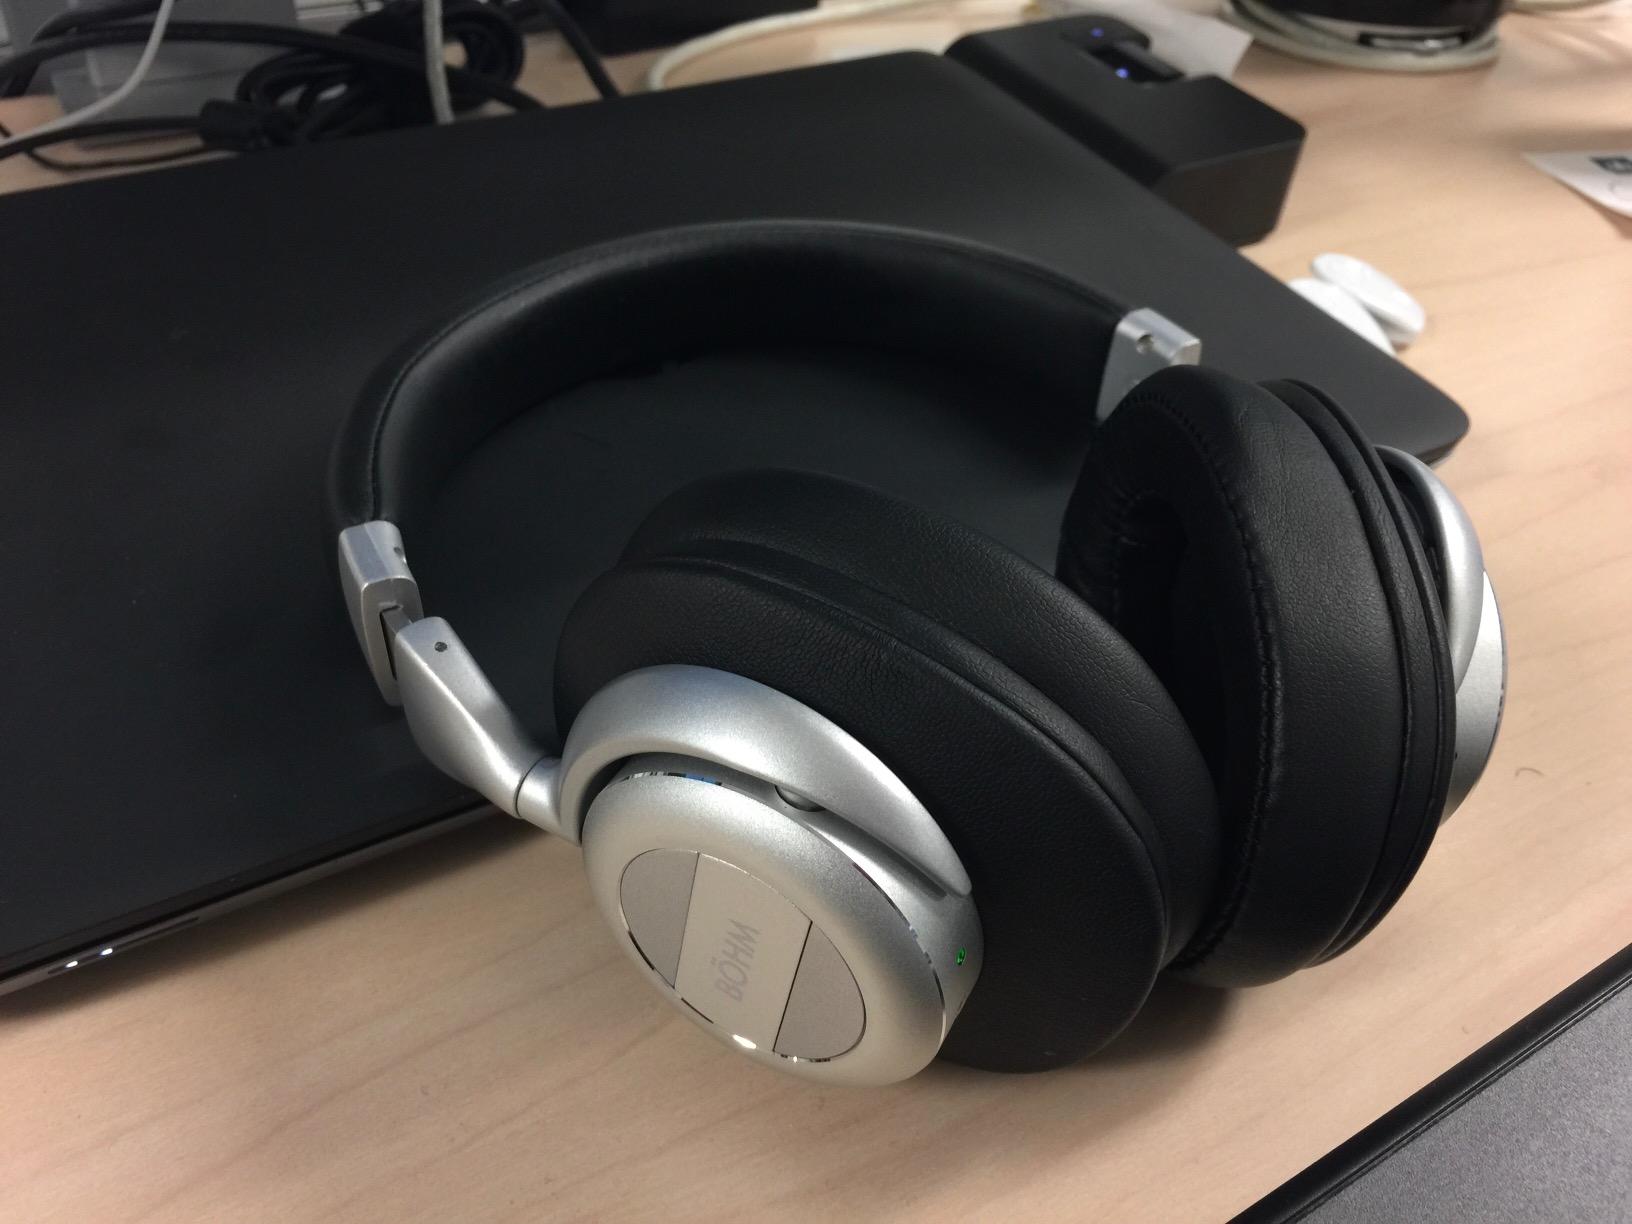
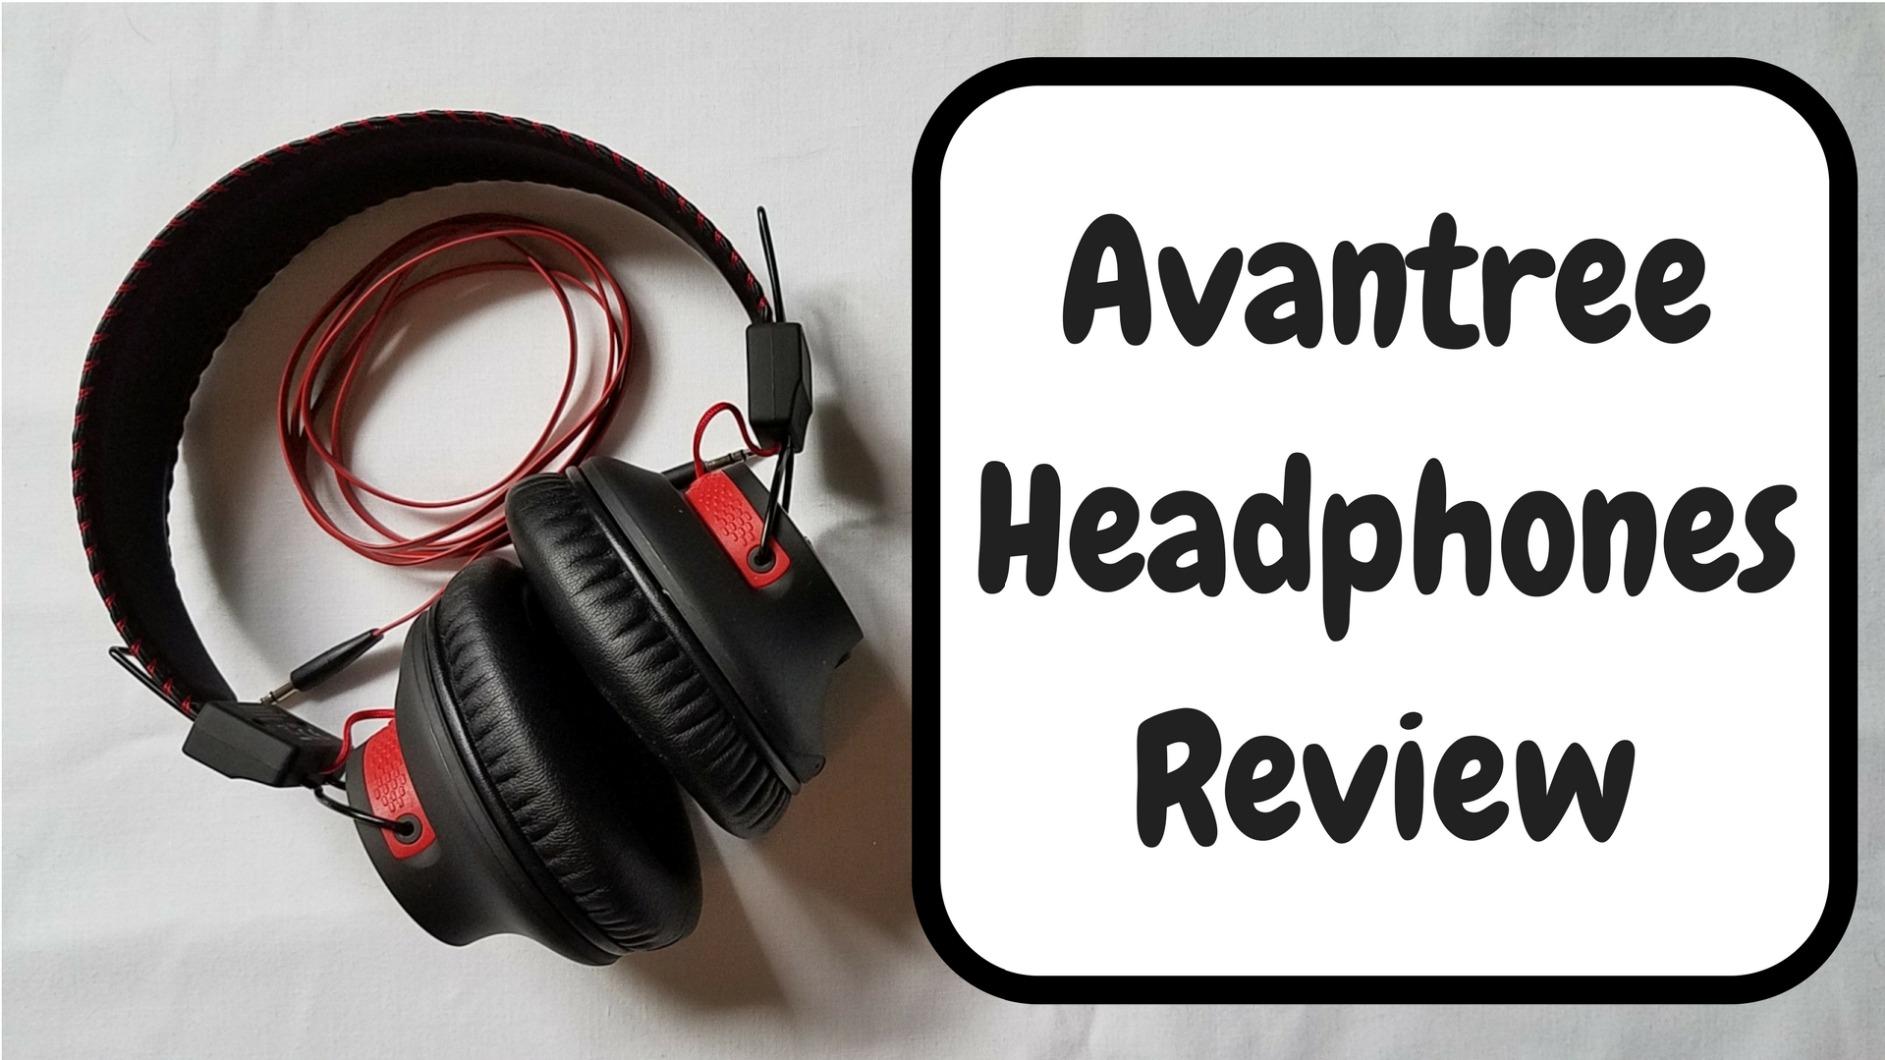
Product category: headphones
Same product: no